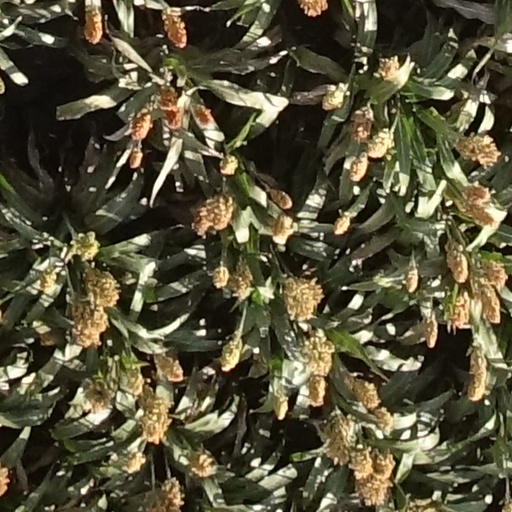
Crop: sorghum